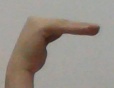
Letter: haa